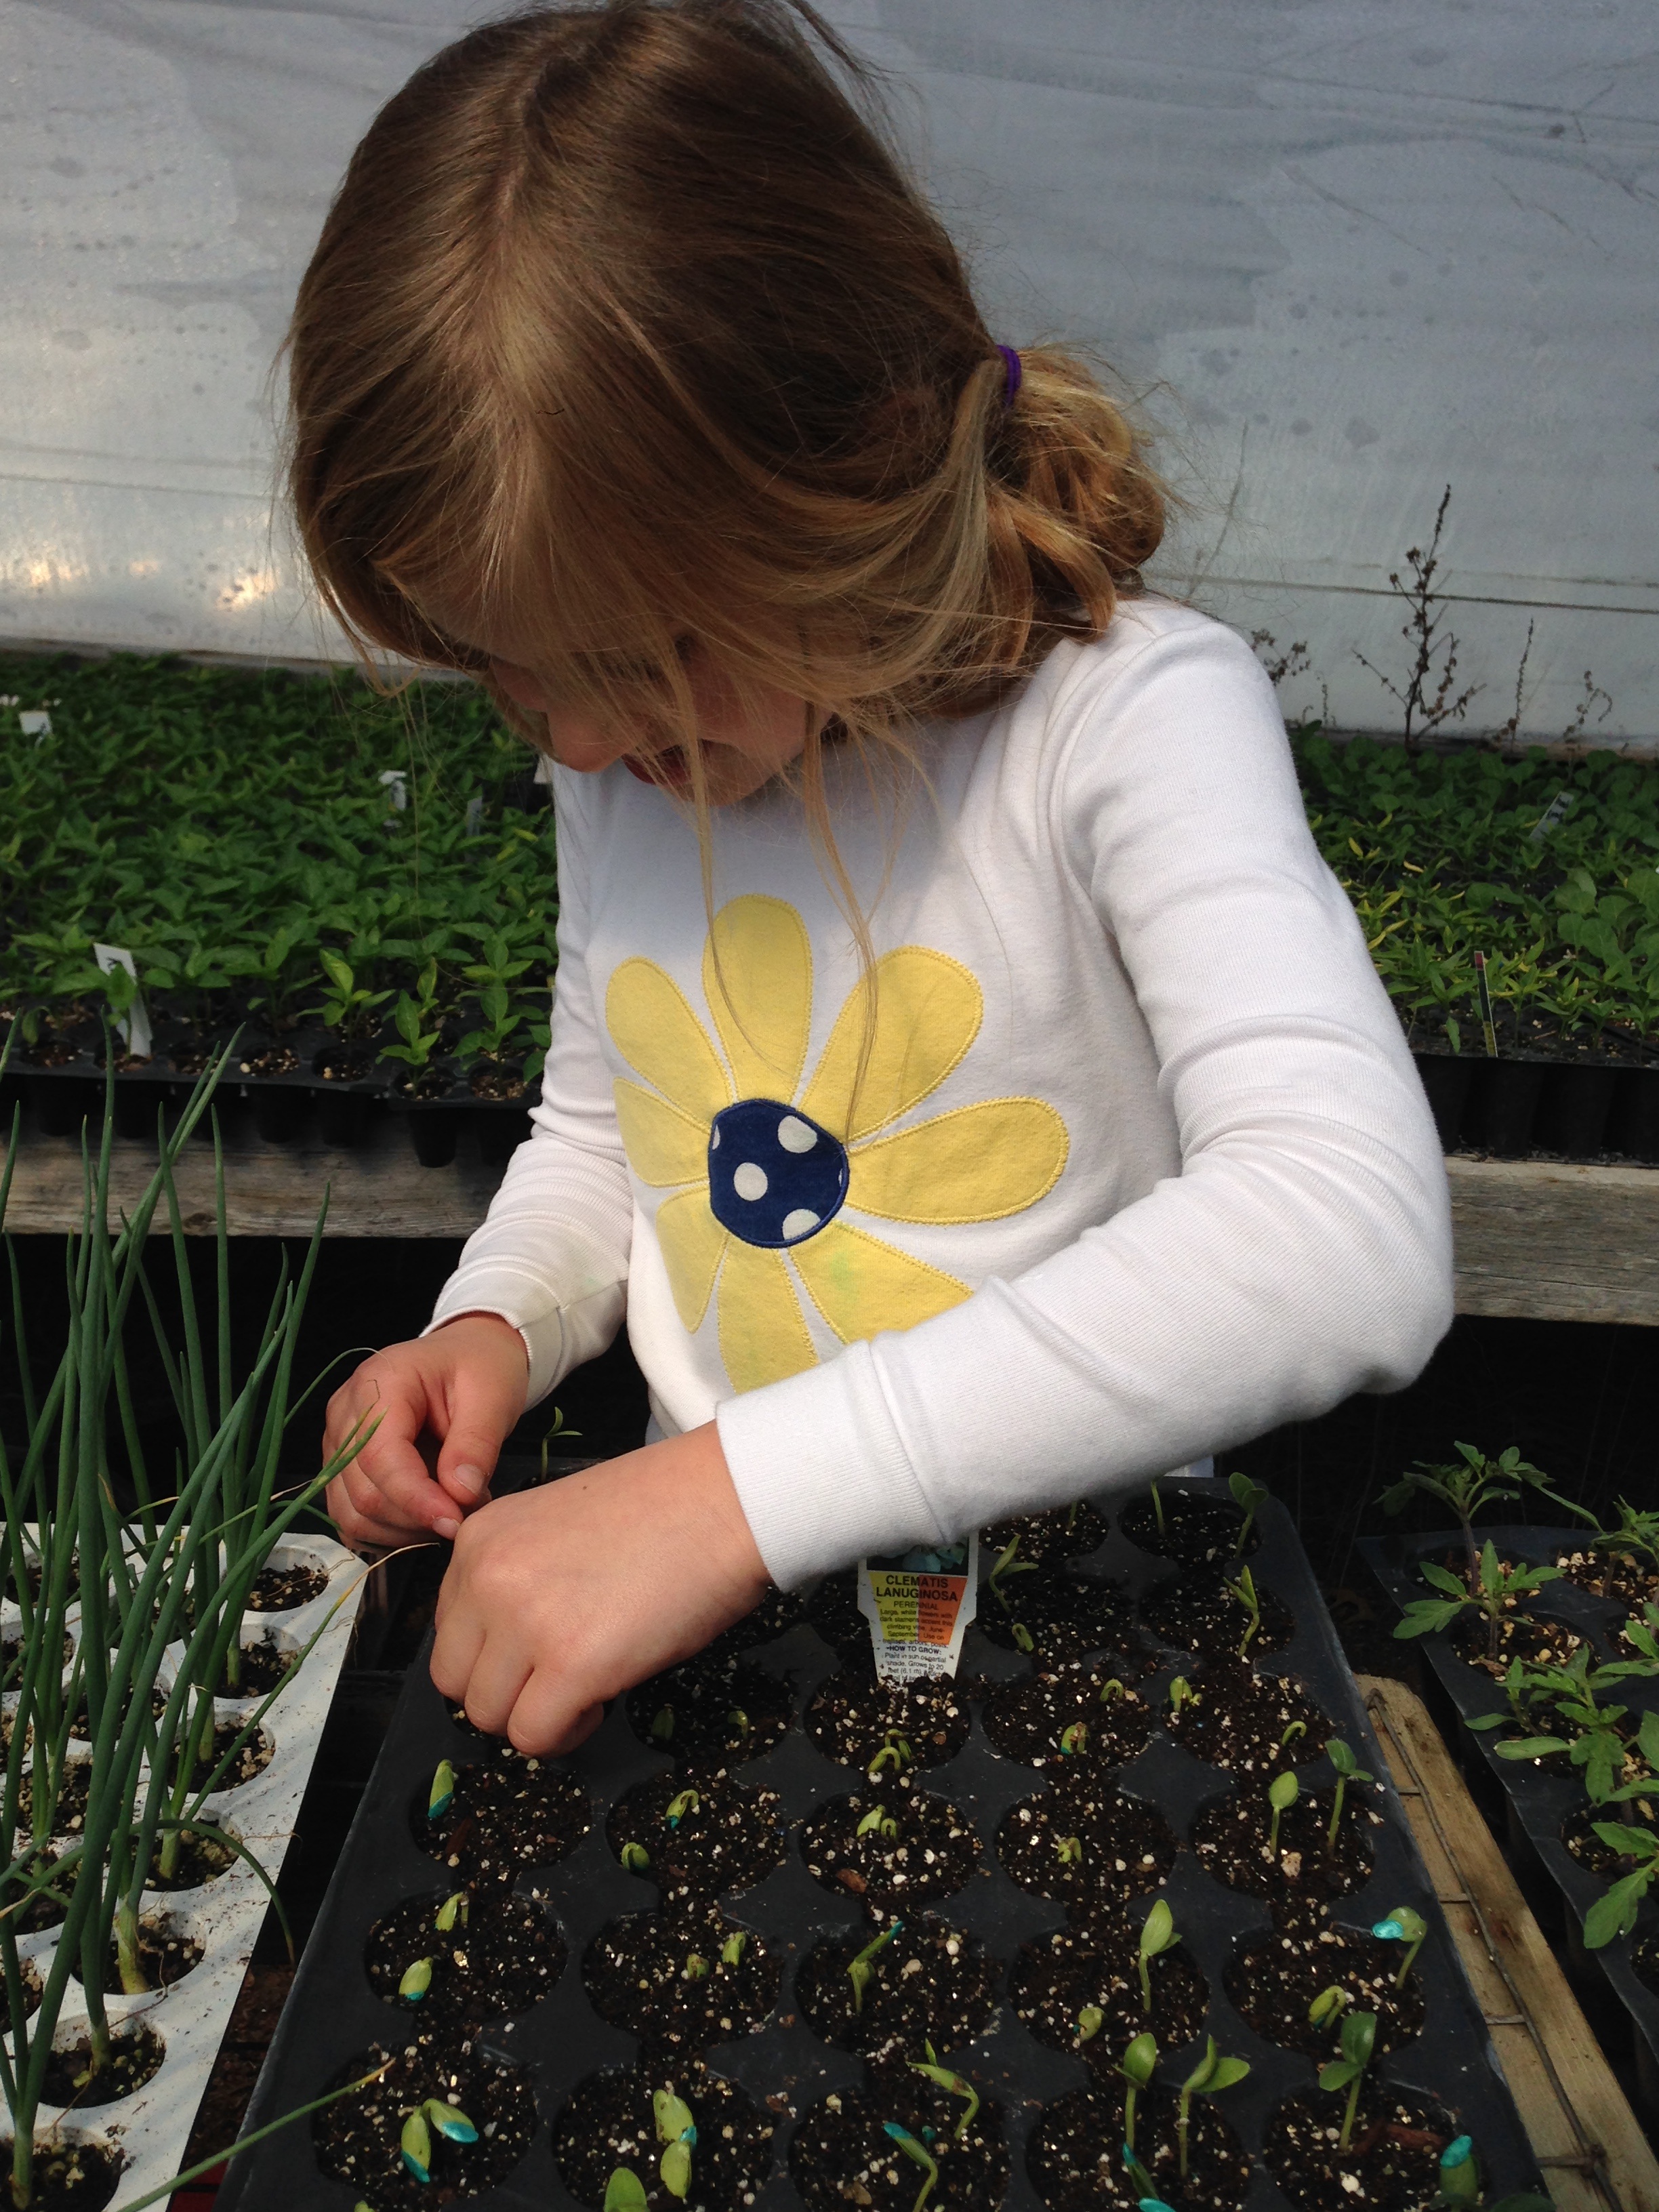
person, girl, play, flower, spring, green, child, yellow, season, greenhouse, seeds, dress, toddler, child planting, starting plants, plant propagation